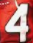
Number: 4